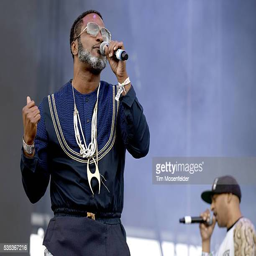
composer performs during festival in politician